Derek Rucker

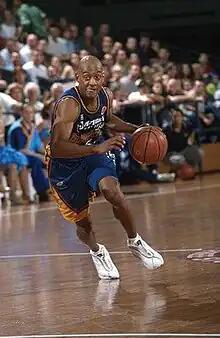

Derek Alan Rucker (born October 2, 1966) is an American-Australian former professional basketball player who starred in the Australian National Basketball League for 15 seasons.